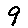
Label: 9